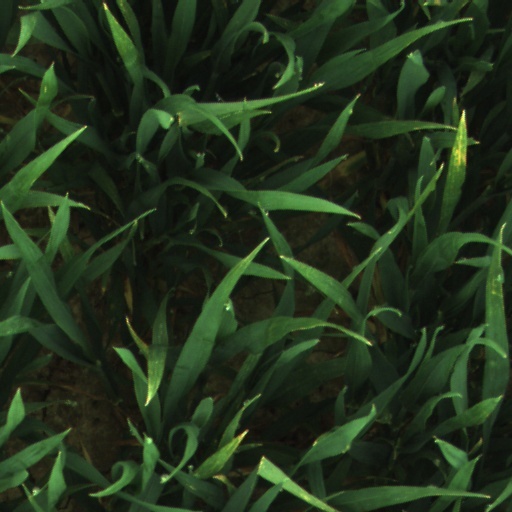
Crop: wheat